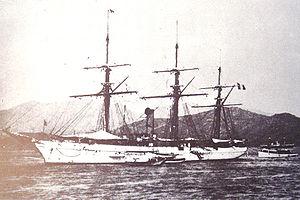
L’escadre d'Extrême-Orient est un groupe naval de la marine nationale française créé pour la durée de la guerre franco-chinoise.